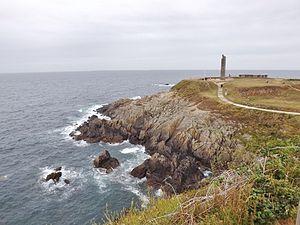
Vue de la pointe de Saint-Mathieu, avec visible le cénotaphe (mémorial pour les marins morts pour la France), dans le Finistère.